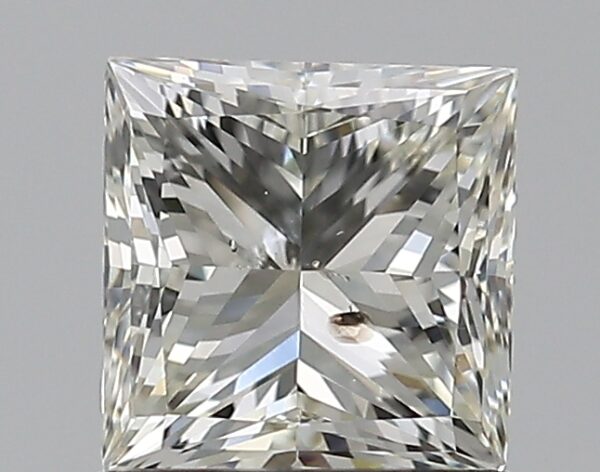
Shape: princess
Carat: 0.96
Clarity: SI2
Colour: J
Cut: VG
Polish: VG
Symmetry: VG
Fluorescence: N
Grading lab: IGI
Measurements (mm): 5.4 x 5.29 x 3.96